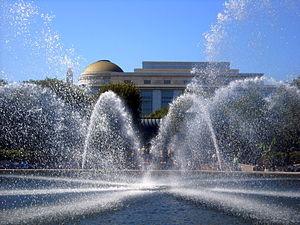
Le National Gallery of Art Sculpture Garden est le plus récent ajout à la National Gallery of Art de Washington, D.C.. Il est situé sur le National Mall entre le côté ouest du bâtiment de la National Gallery et le National Museum of Natural History de la Smithsonian Institution.